Soil mechanics

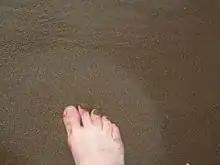
Moist sand along the shoreline is originally densely packed by the draining water. Foot pressure on the sand causes it to dilate "(see: Reynolds dilatancy)", drawing water from the surface into the pores.

The tendency for a soil to dilate or contract depends primarily on the confining pressure and the void ratio of the soil. The rate of dilation is high if the confining pressure is small and the void ratio is small. The rate of contraction is high if the confining pressure is large and the void ratio is large. As a first approximation, the regions of contraction and dilation are separated by the critical state line.